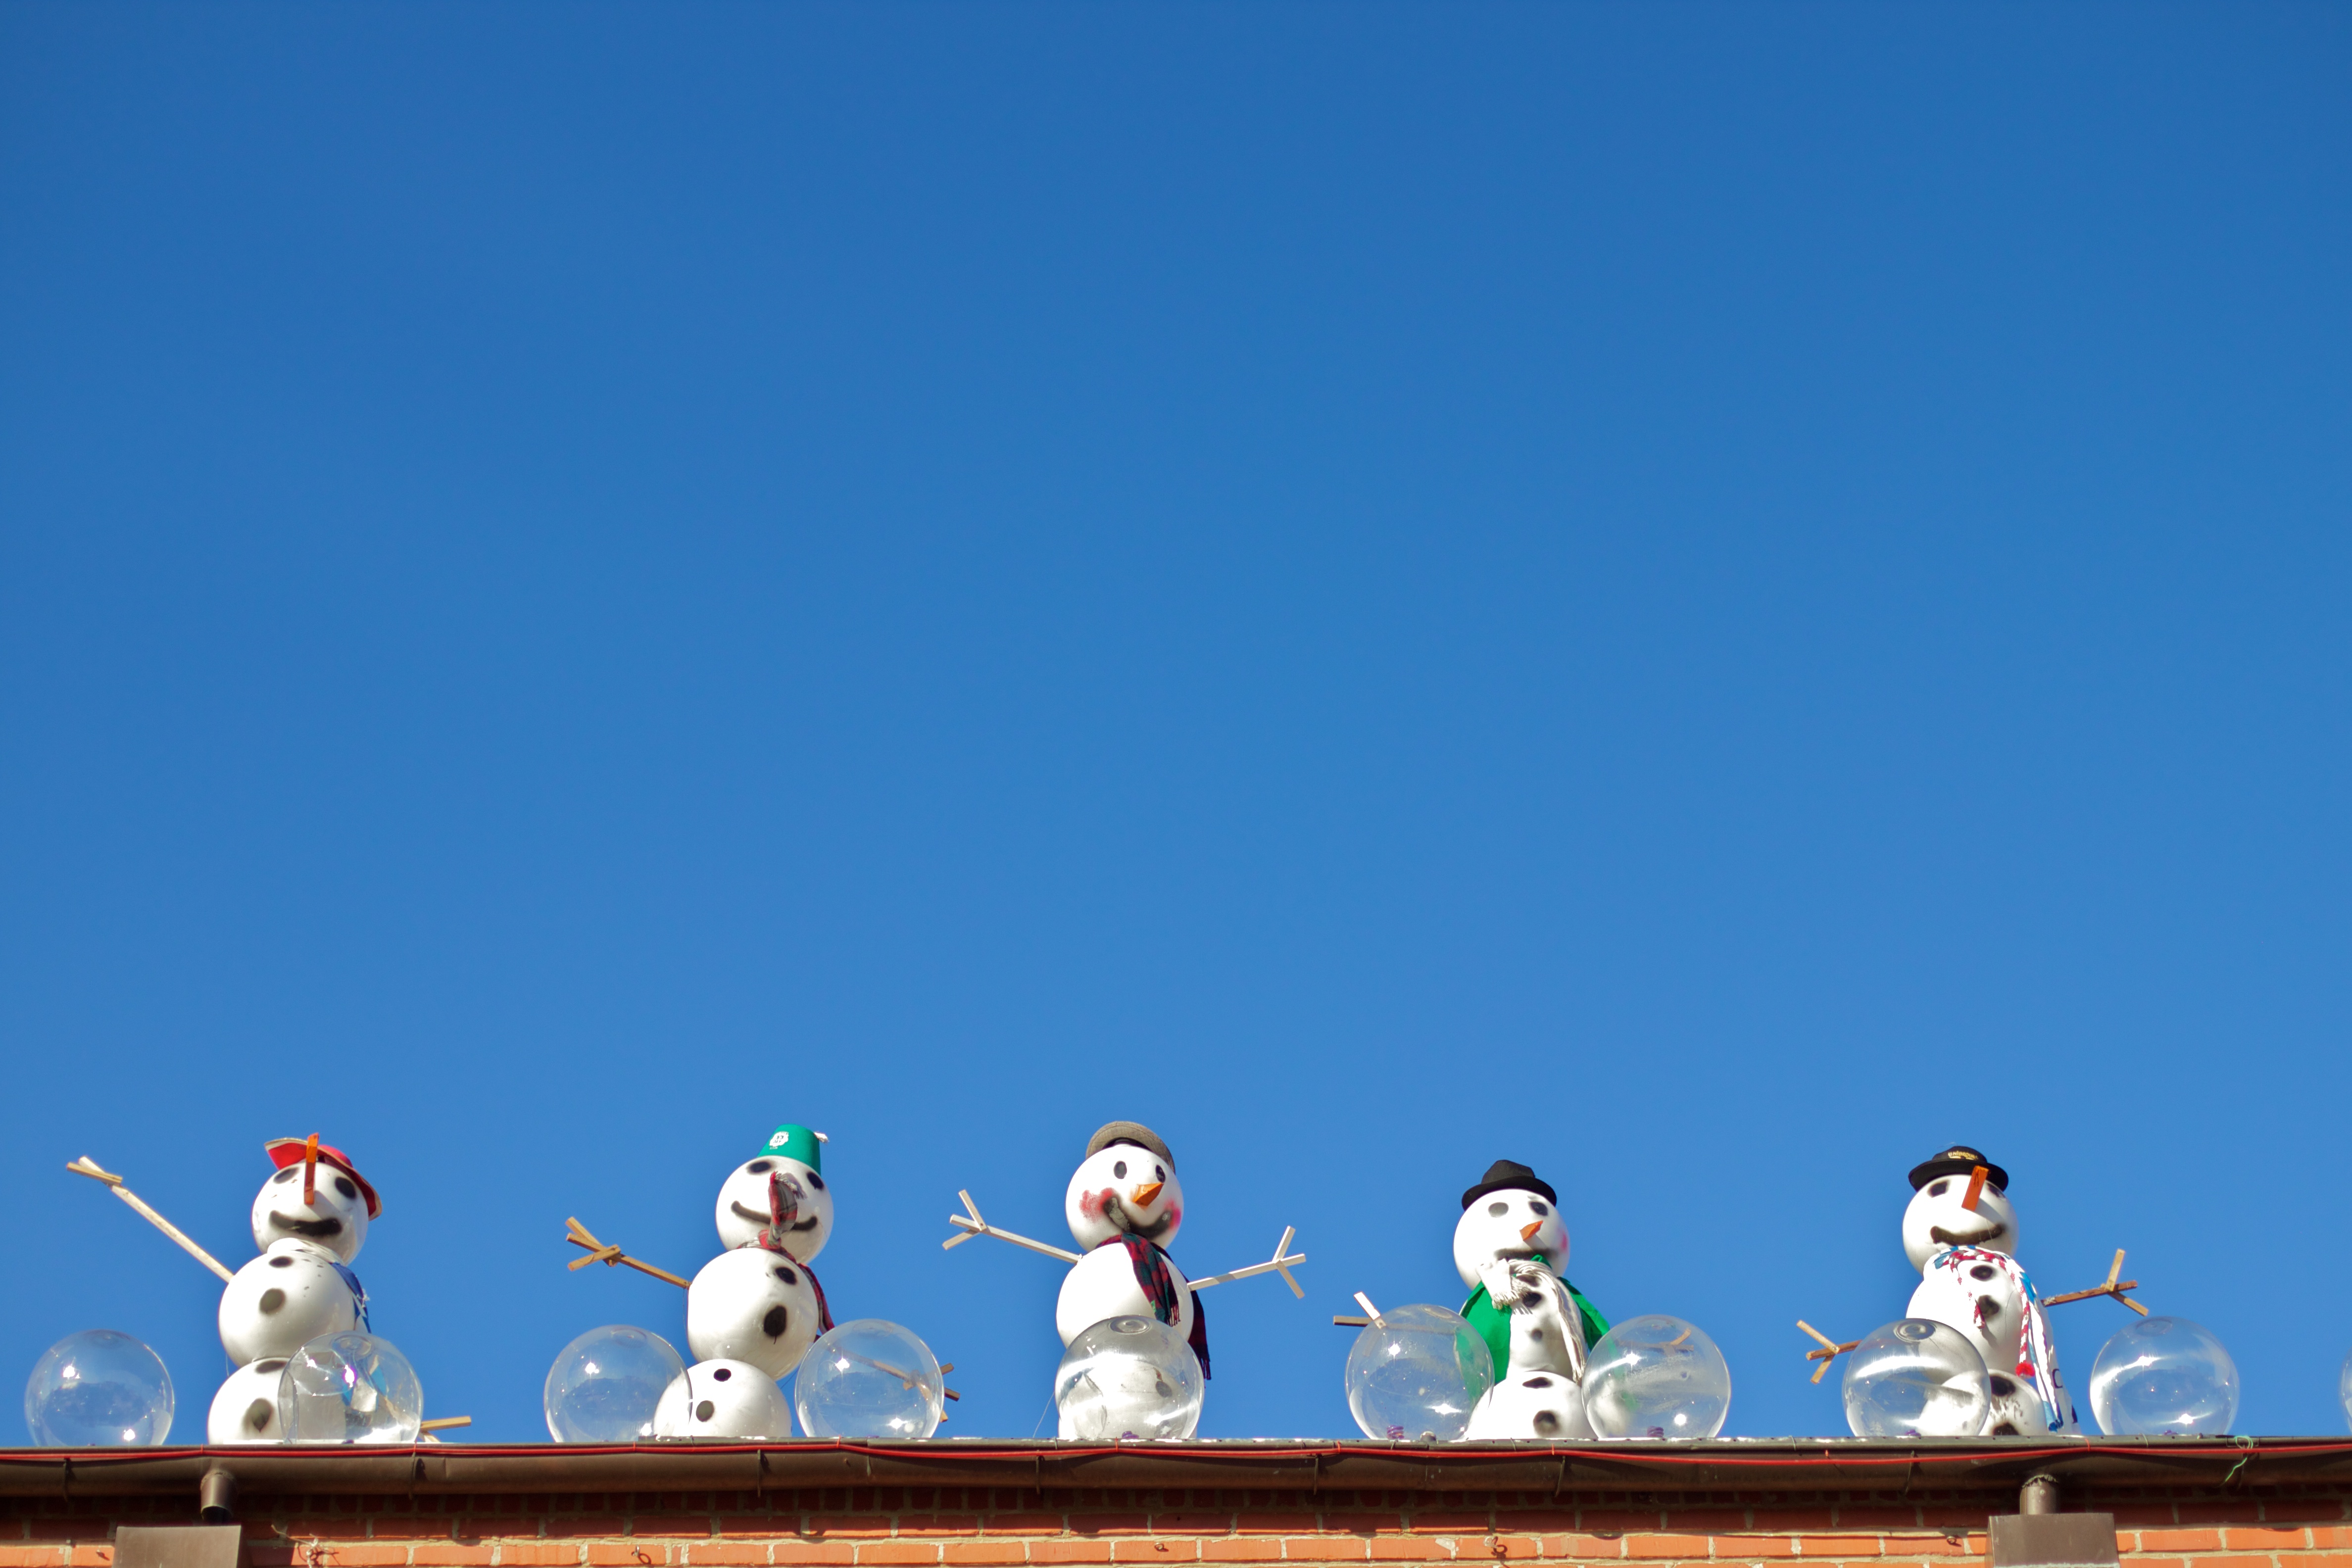
monument, blue, dailycreate, ds106tdc, tdc03